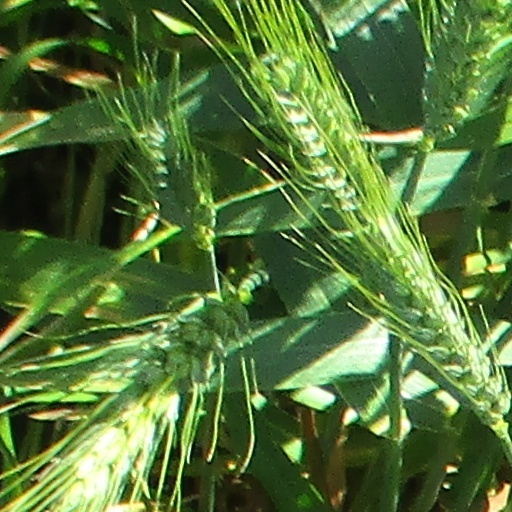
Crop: wheat